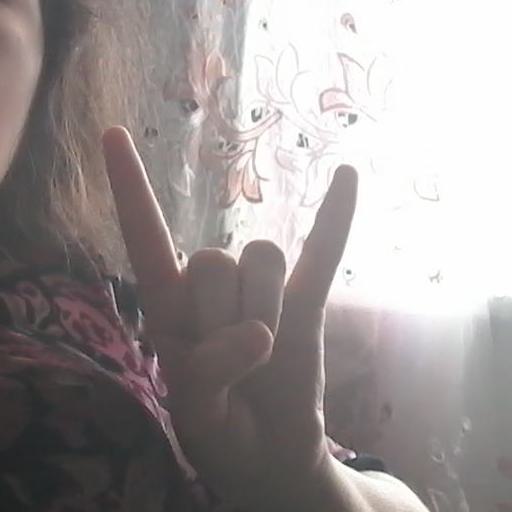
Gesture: rock